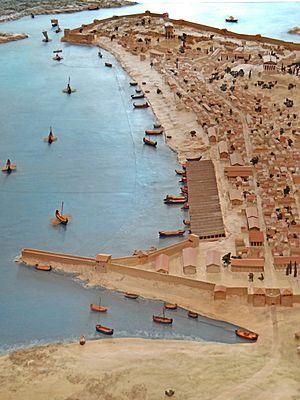
Le golfe du Lion est un golfe fermant l'extrême nord-ouest de la Méditerranée occidentale, entre le Cap de Creus, situé en Catalogne à l'ouest et, selon les avis, le cap Sicié ou la presqu'île de Giens, tous les deux situés dans le Var, à l'est. Son littoral relève donc principalement des régions administratives françaises d'Occitanie à l'ouest, et de Provence à l'est.